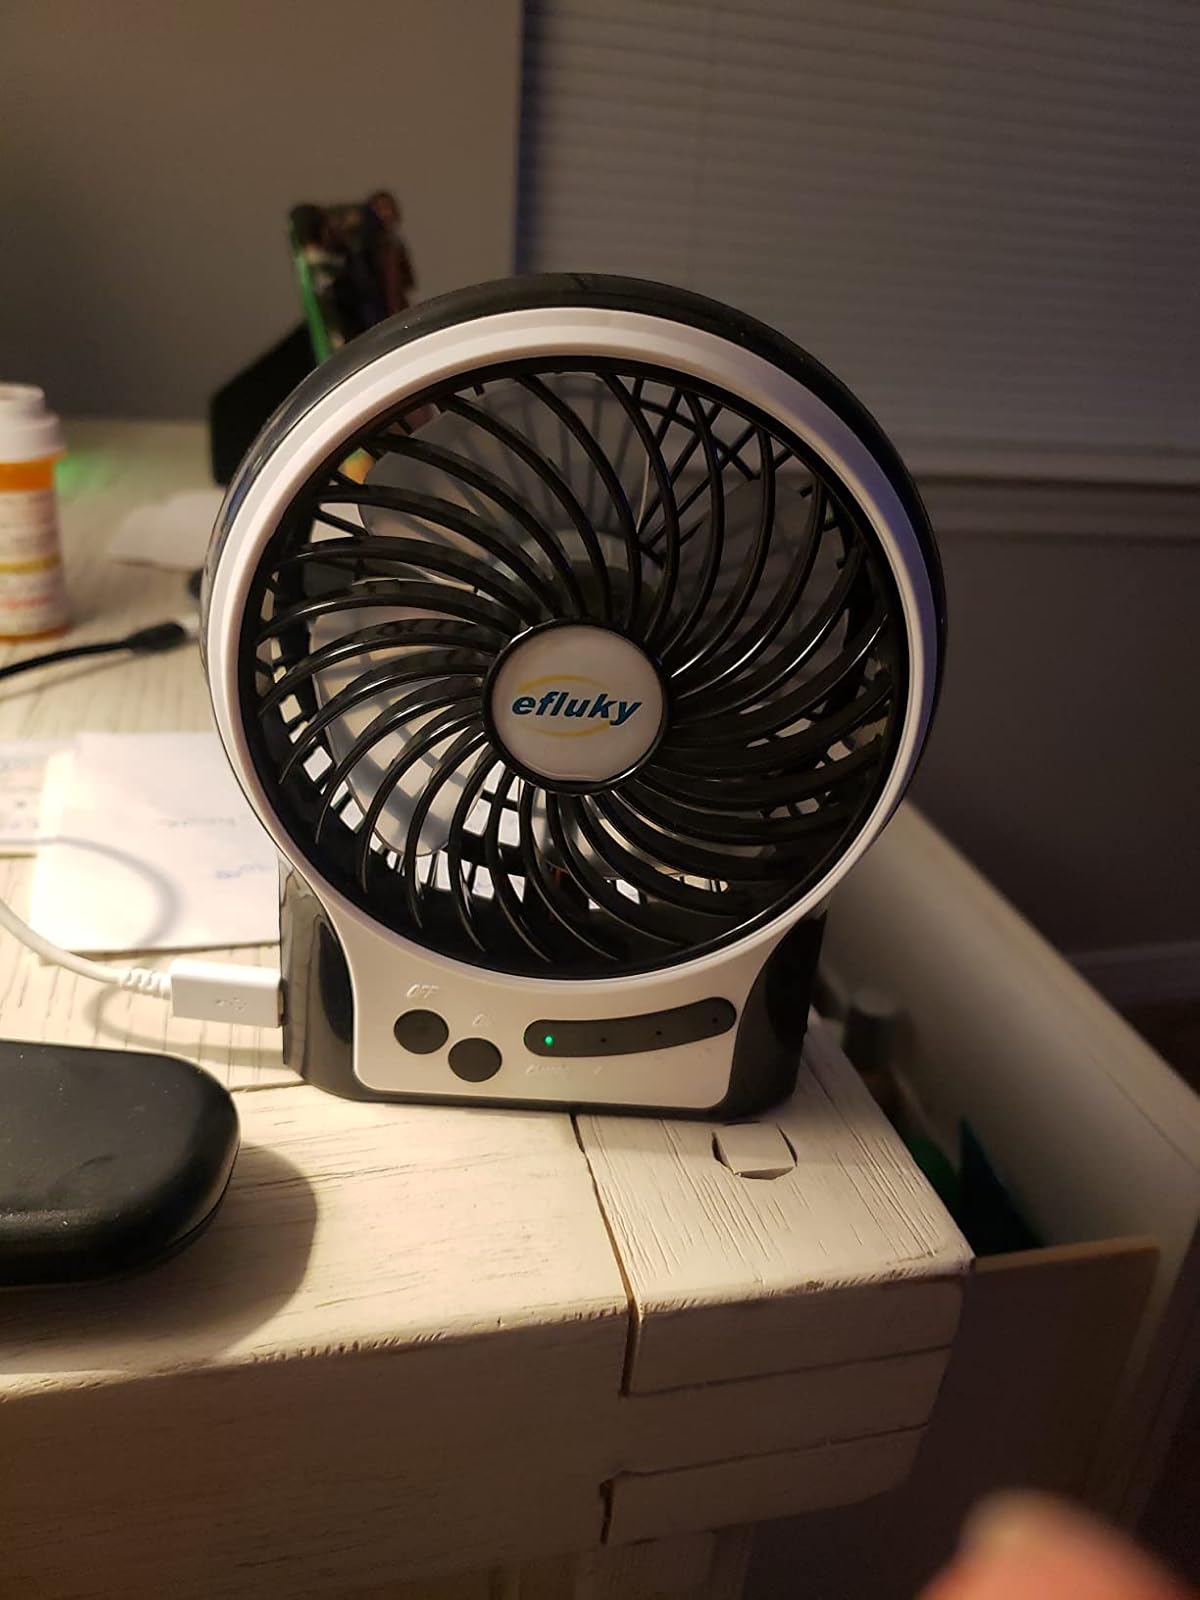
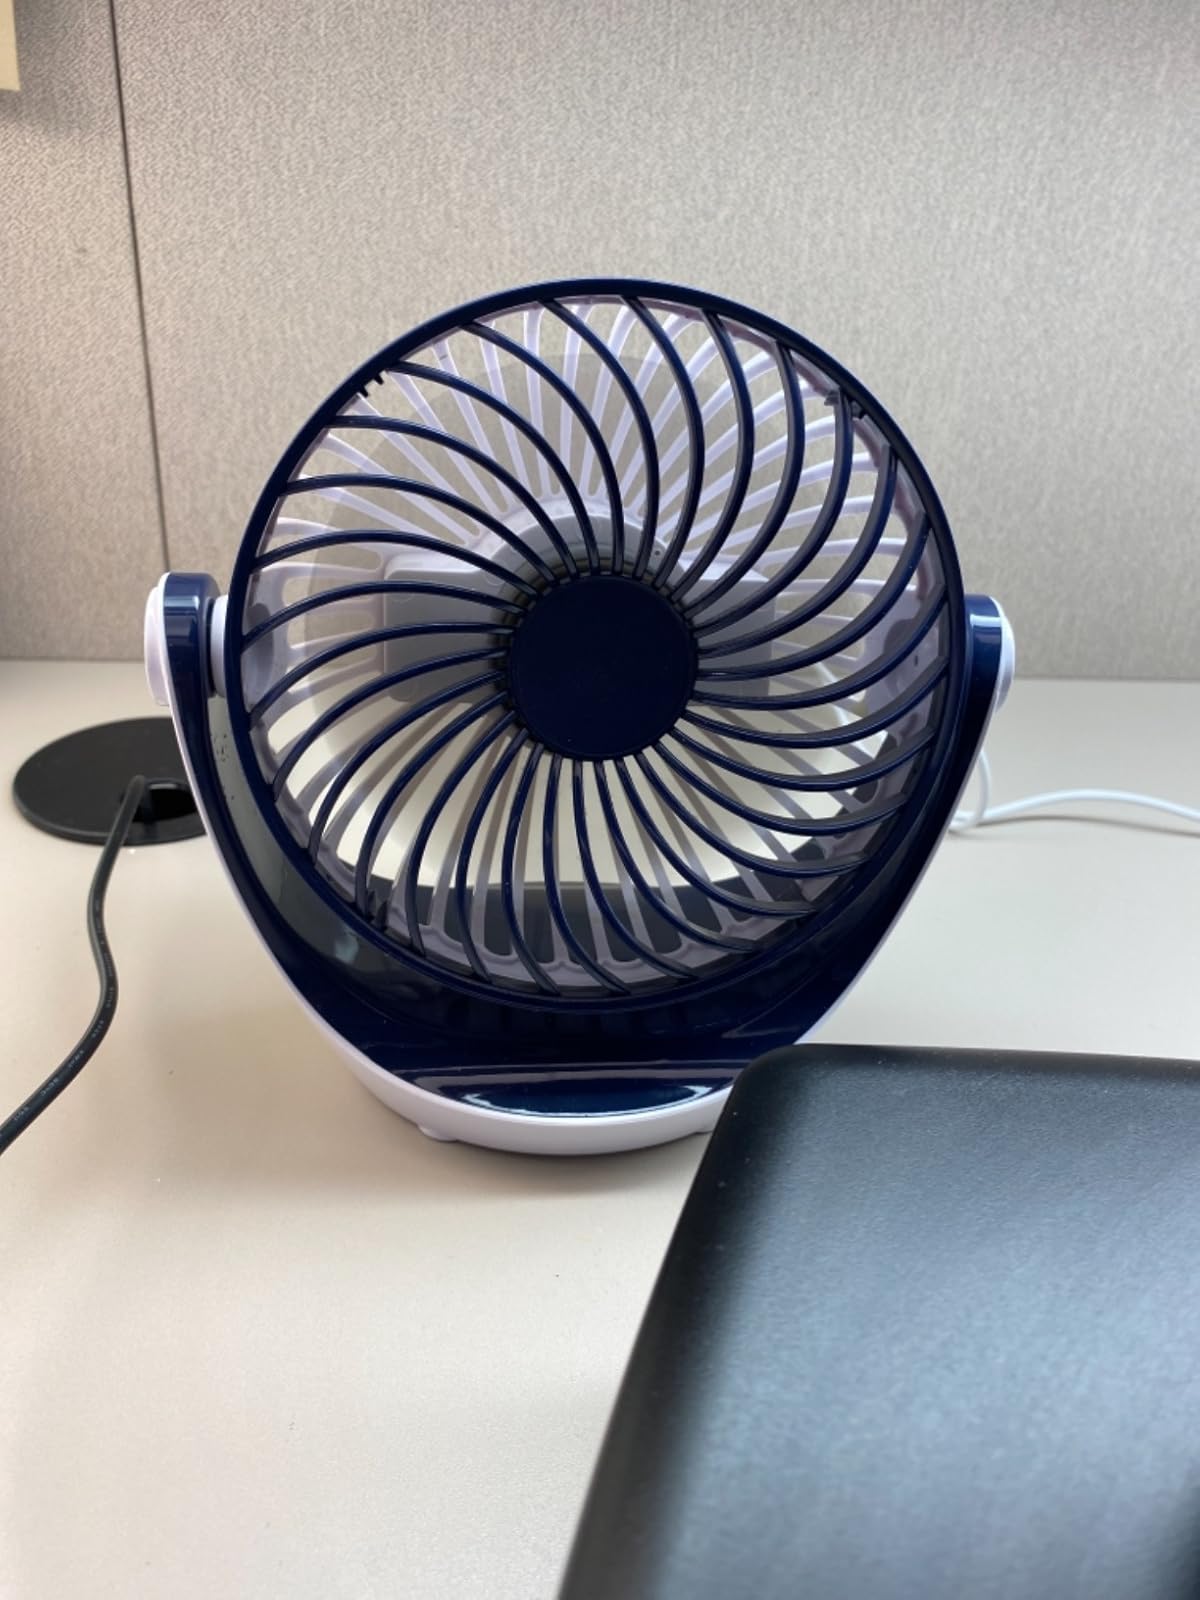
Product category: fan
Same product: no